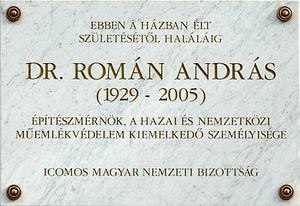
Plaque commémorative à M. András Román (né le 15 septembre 1929 à Budapest et mort le 13 novembre 1962 à Budapest) architecte hongrois, personnage remarquable de la protection hongroise et internationale des monuments historiques. Elle est apposée sur le mur de l’immeuble où il vécu. (3 rue Aulich, Budapest, 5e arr.)Magyar: Román András (Budapest, 1929. szeptember 15. – Budapest, 2005. november 13.) építészmérnök, a magyar és nemzetközi műemlékvédelem kiemelkedő alakjának emléktáblája egykori lakhelyén. (Budapest, V. ker. Aulich utca 3.)